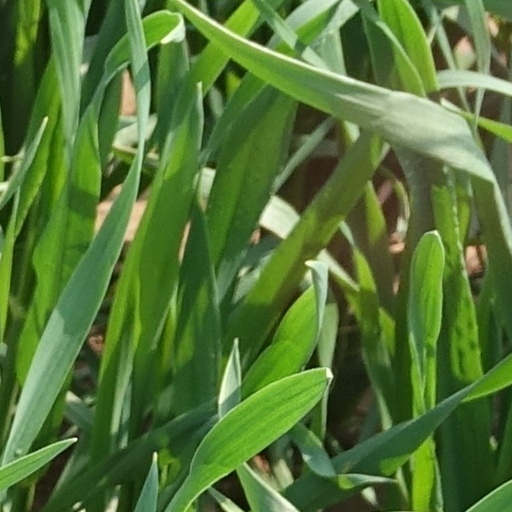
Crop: wheat